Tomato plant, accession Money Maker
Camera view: horizontal (90 deg, fisheye); turntable rotation: 210 degrees
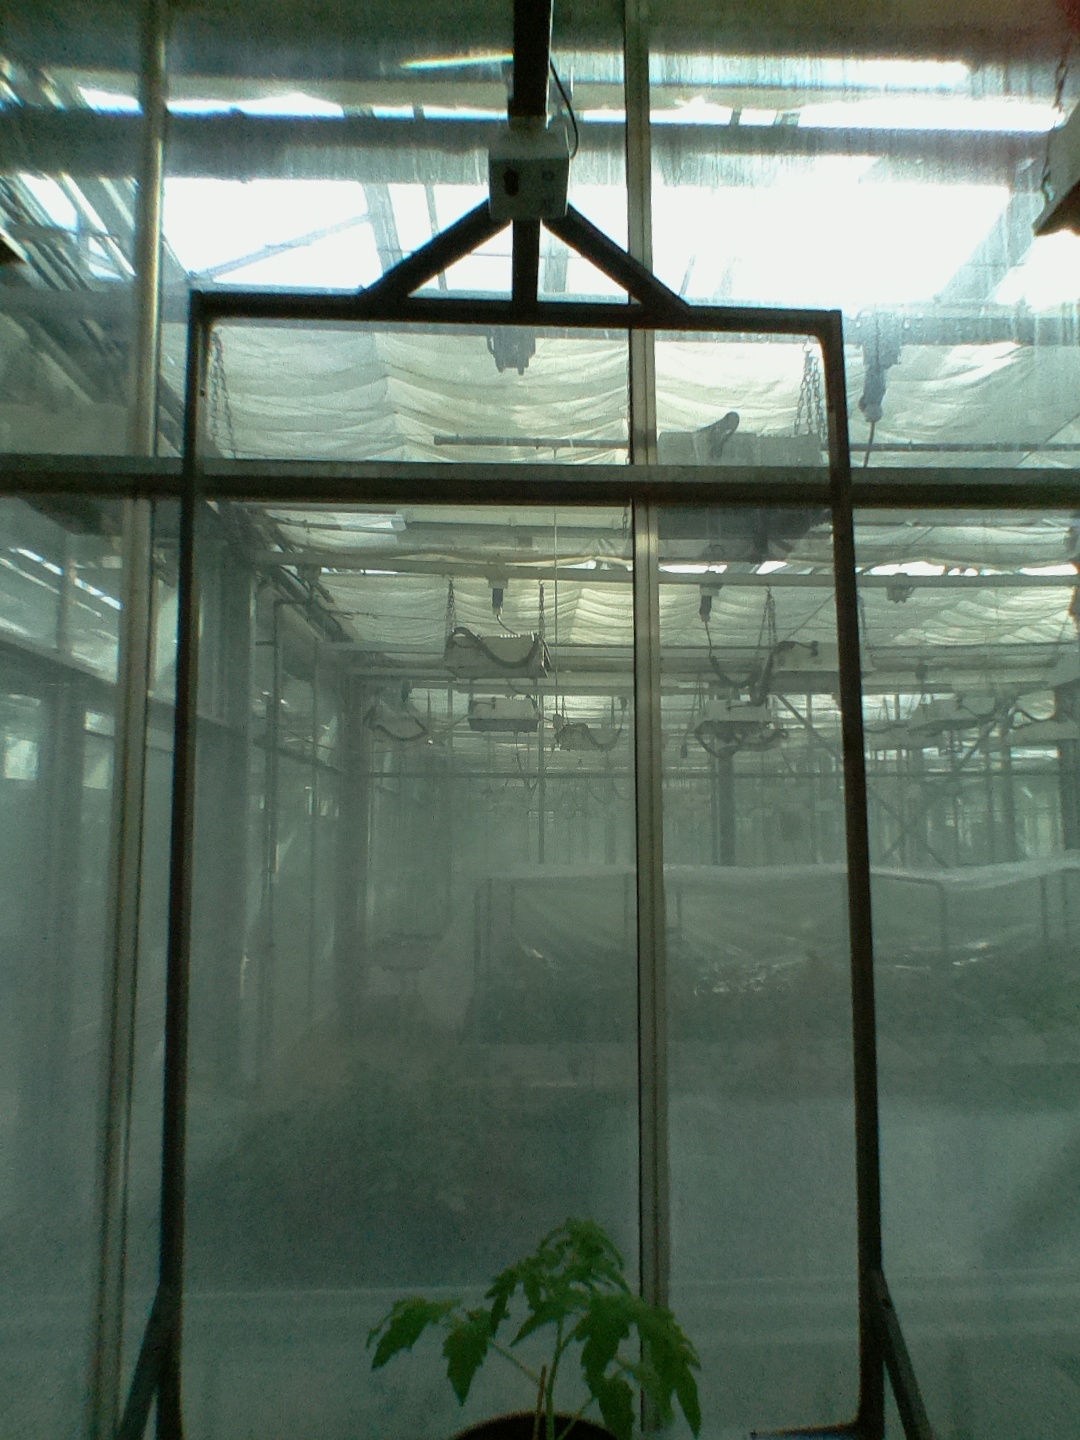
BBCH growth stage 13: 6 of true leaves visible